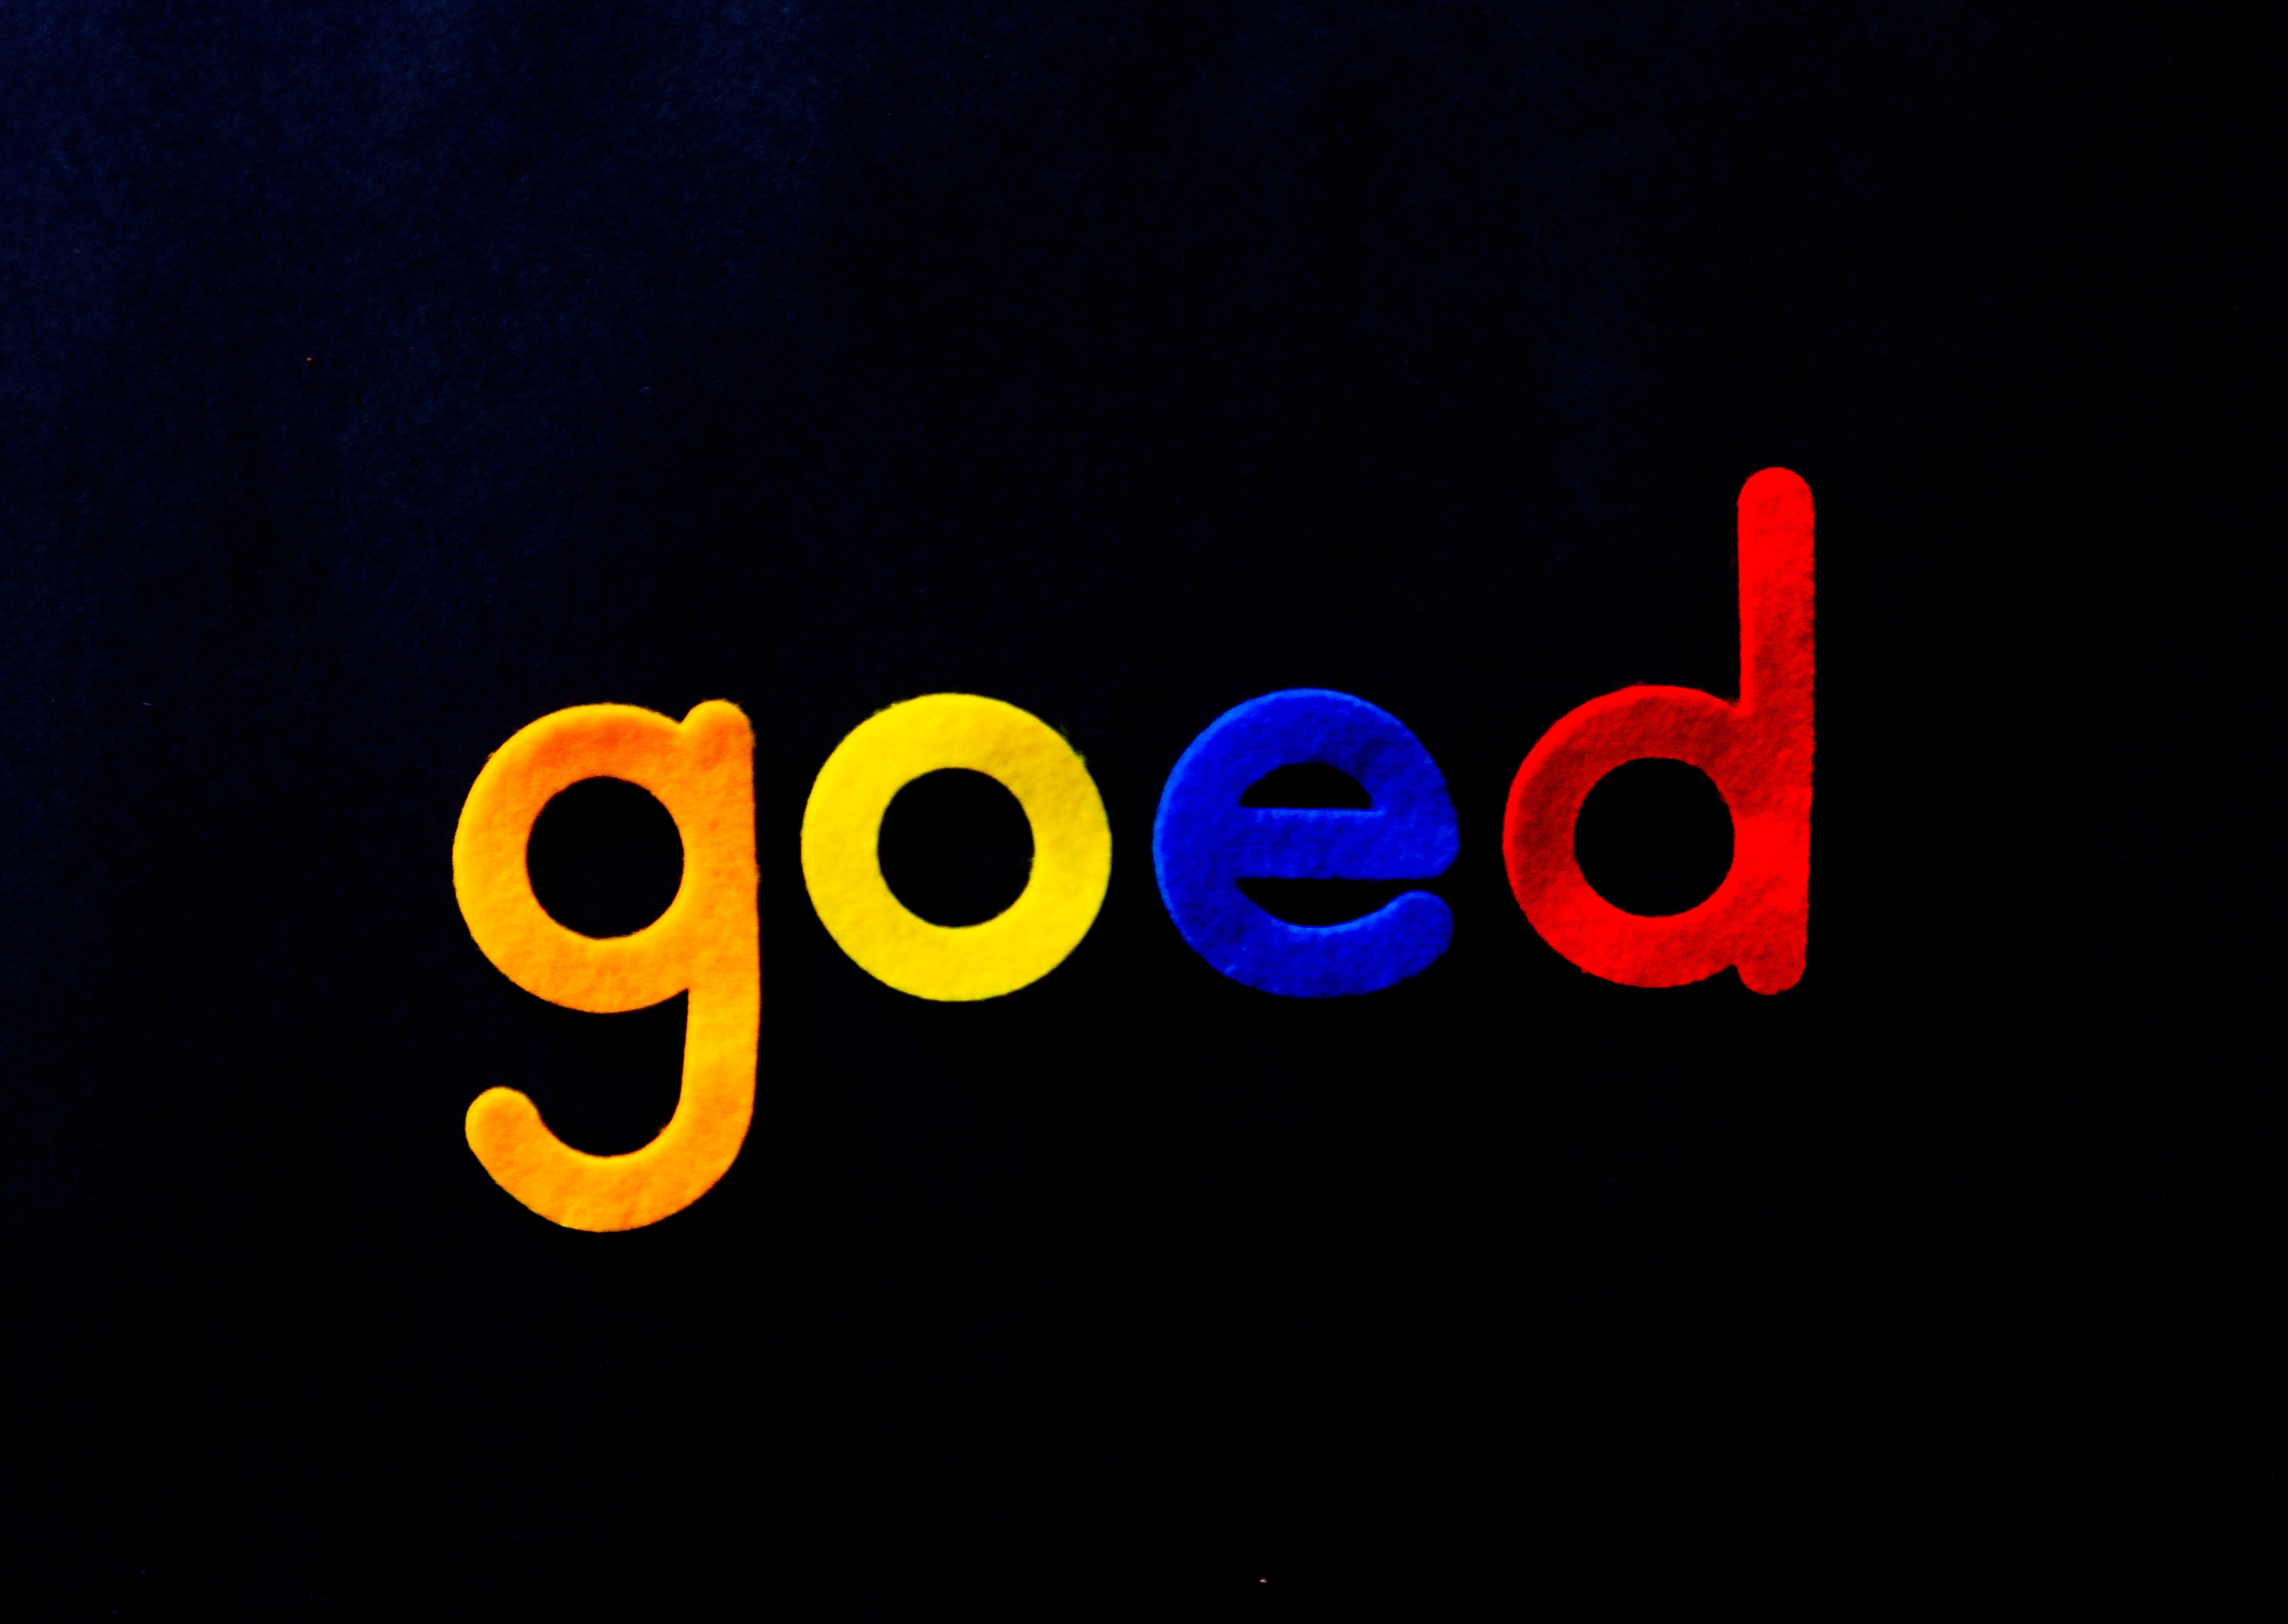
text, font, graphic design, logo, electric blue, brand, graphics, symbol, number